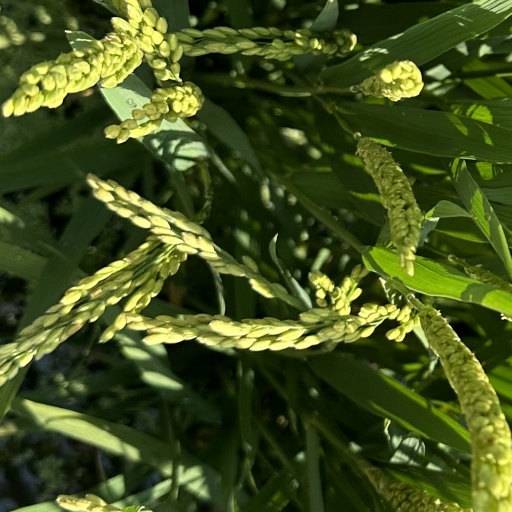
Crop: rice